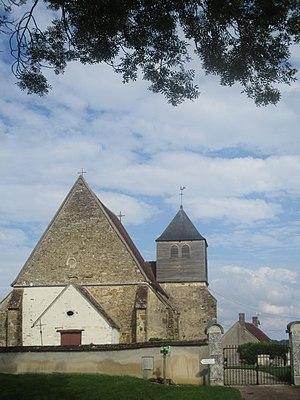
Vue de l'église Saint-Georges de Rouvray, dépendant de la paroisse Saint-Edme de la vallée du Serein (archidiocèse de Sens-Auxerre).
Rouvray est une commune française située dans le département de l'Yonne en région Bourgogne-Franche-Comté.